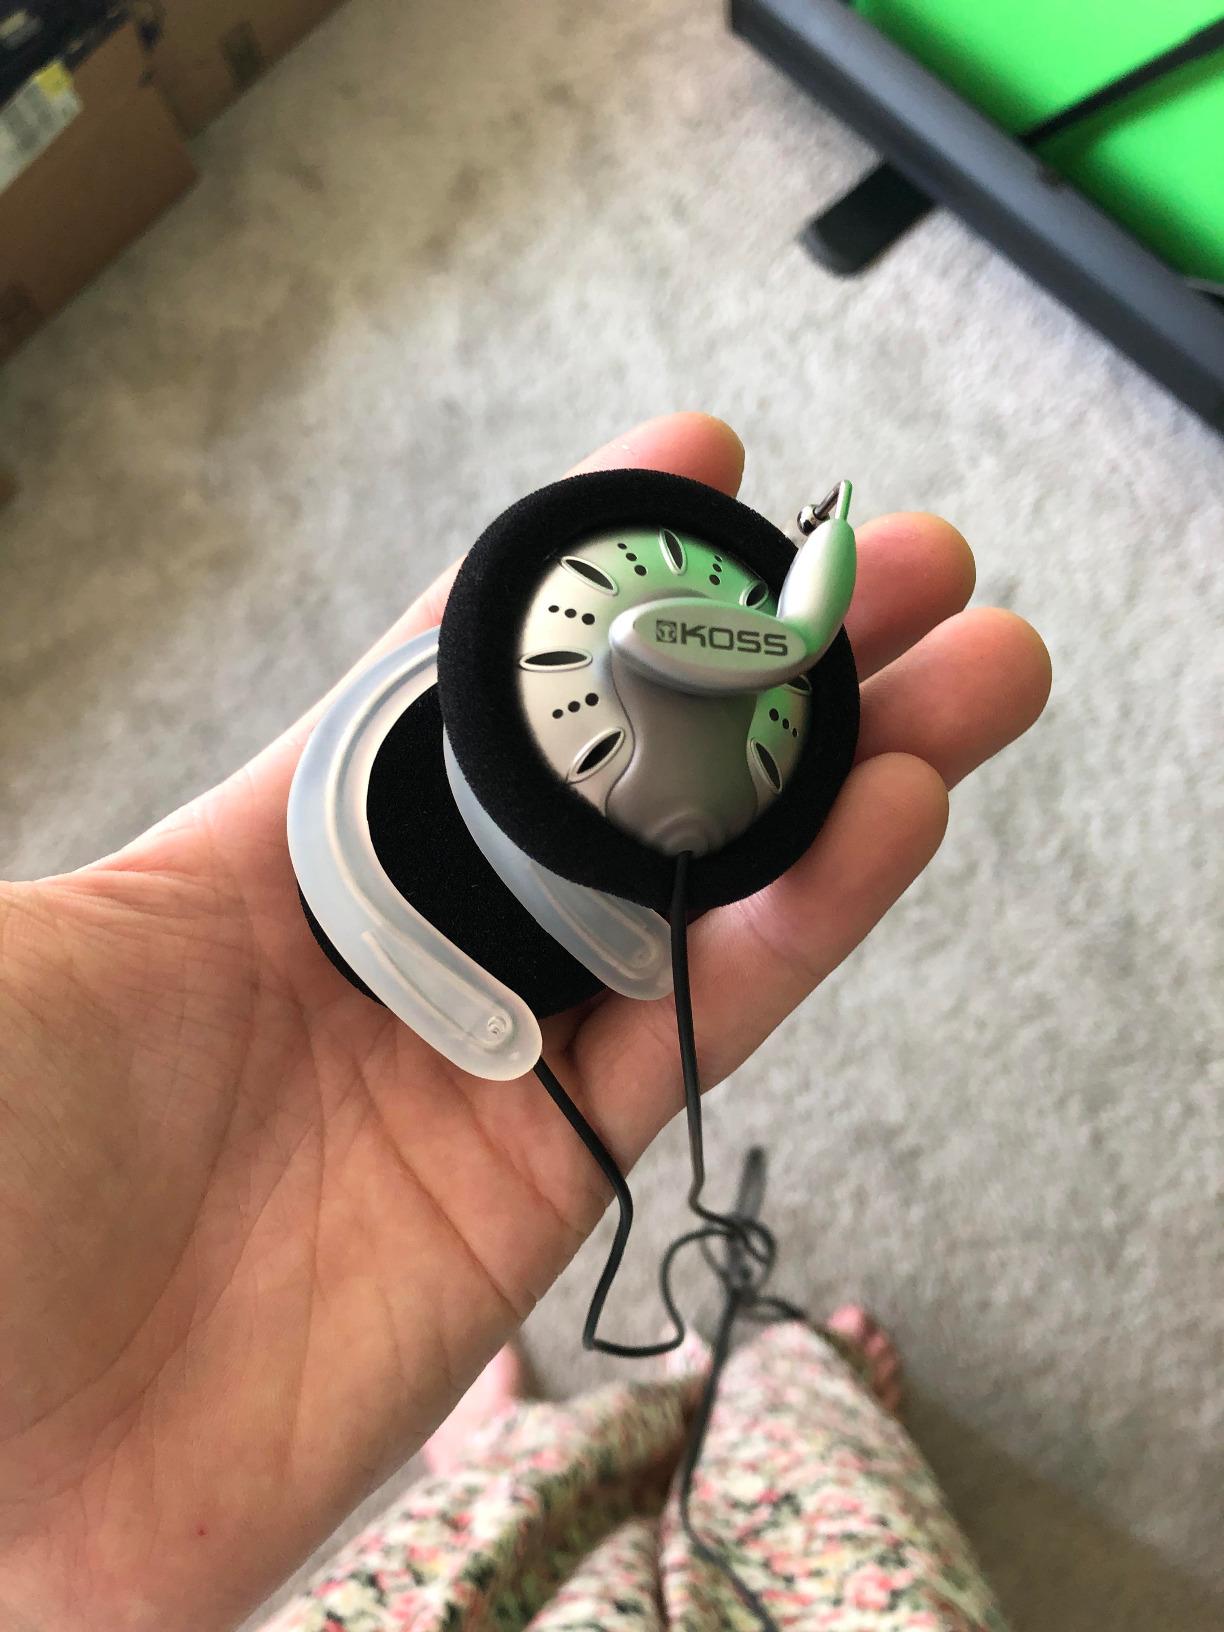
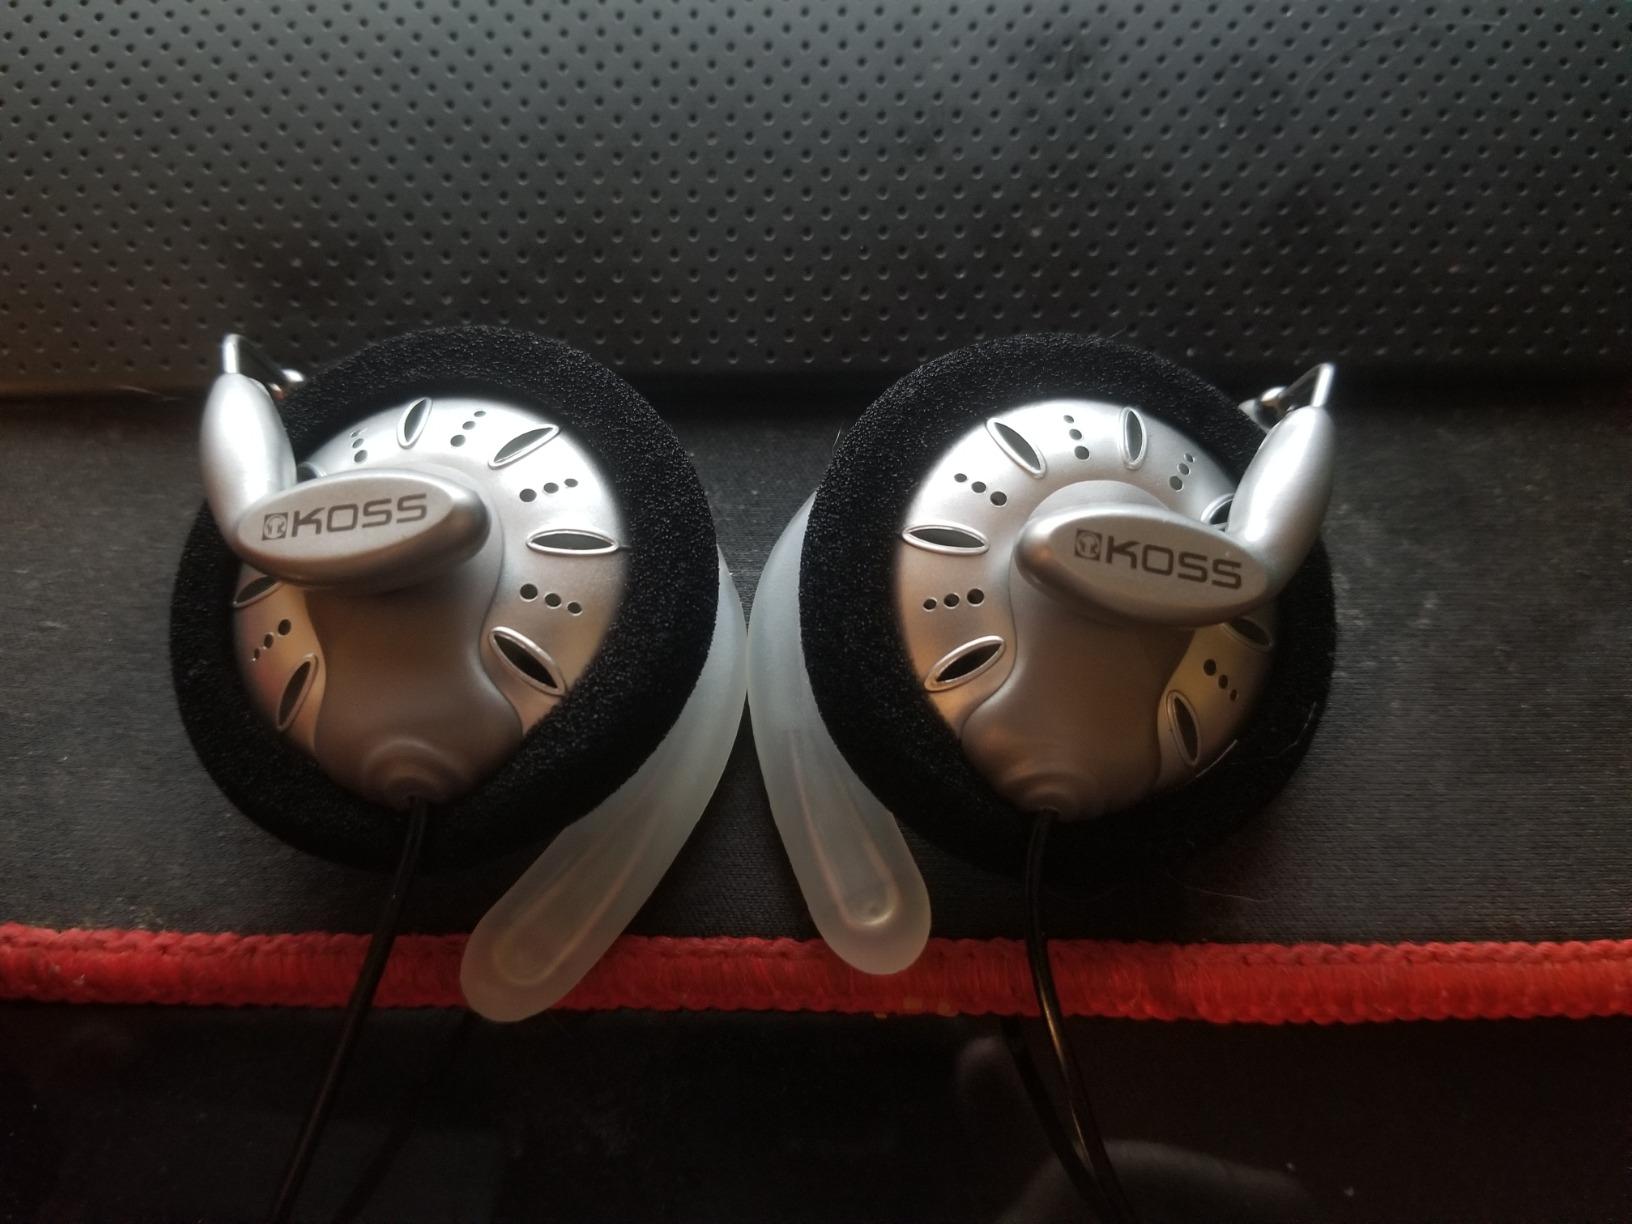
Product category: headphones
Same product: yes